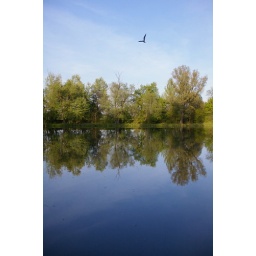
mirror in the water